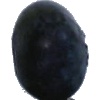
Label: blueberry